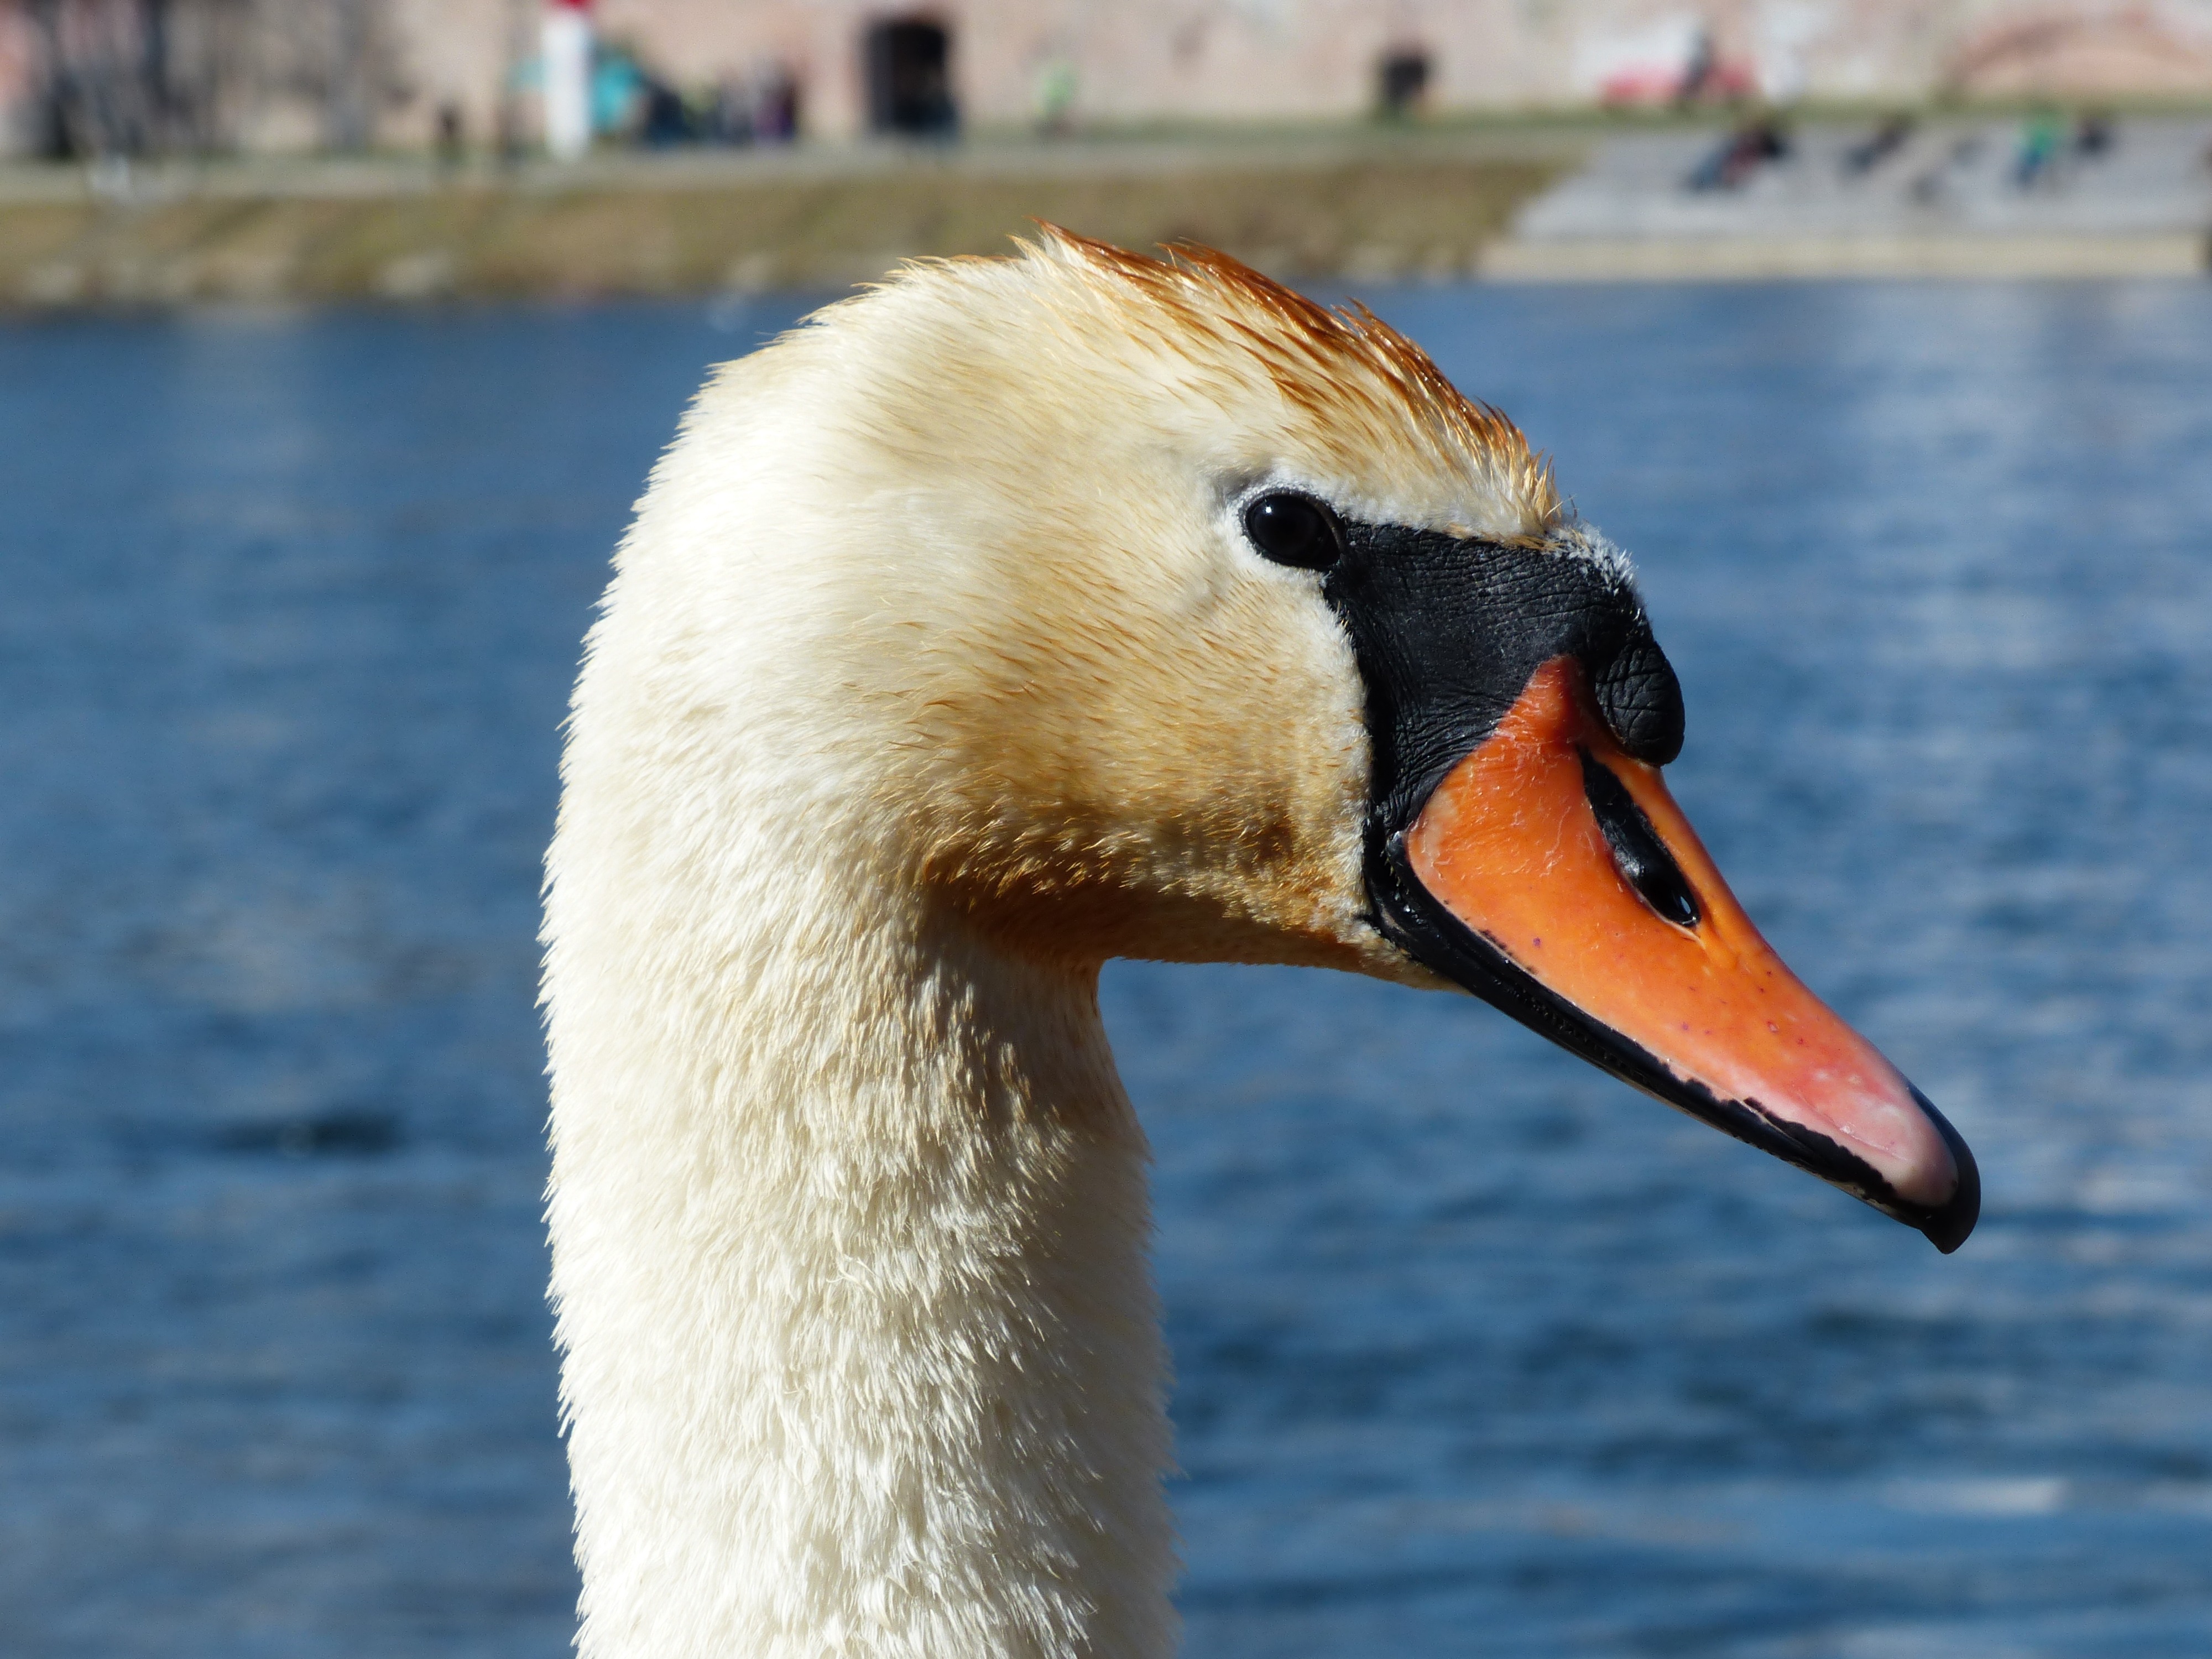
water, bird, white, lake, animal, river, wildlife, swim, beak, fauna, close up, swan, anatidae, cygnus, head, vertebrate, beautiful, elegant, bill, waterfowl, waters, water bird, duck bird, mute swan, cygnus olor, ducks geese and swans